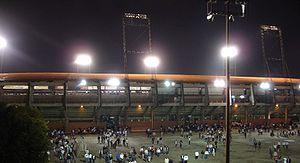
Le stade Palogrande est un stade omnisports situé à Manizales, en Colombie. Il est actuellement utilisé principalement pour des matchs de football.